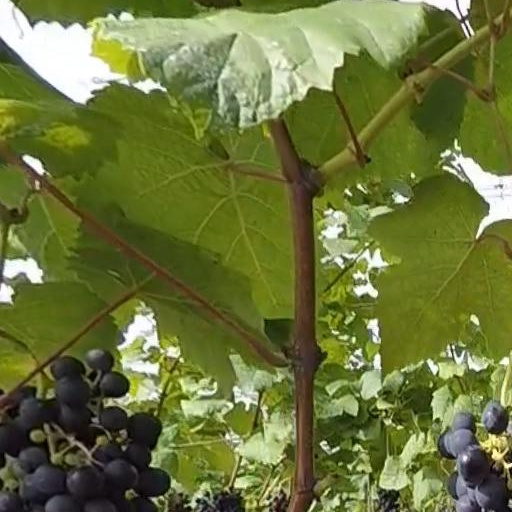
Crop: grape